Geoffrey Spicer-Simson

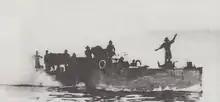
Spicer-Simson (standing) on the deck of the Belgian vessel "Netta".

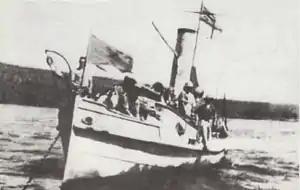
"Kingani" later HMS "Fifi"

Shortly after arriving on Lake Tanganyika, Spicer-Simson relocated his base just south of Lukuga at Kalemie, where he had been building a port better protected from the lake's storms. "Mimi" and "Toutou" were assembled and launched just before Christmas 1915. Early in the morning of 26 December, the armed German tug "Kingani" was spotted offshore. Spicer-Simson took "Mimi" and "Toutou" out on the lake and captured "Kingani" after a brief firefight that killed her commander and four of her crew. "Kingani" was rechristened and brought under Spicer-Simson's command. As a result, on 3 January 1916, he was promoted from lieutenant commander to commander; the promotion backdated to 26 December 1915, the date of the capture.